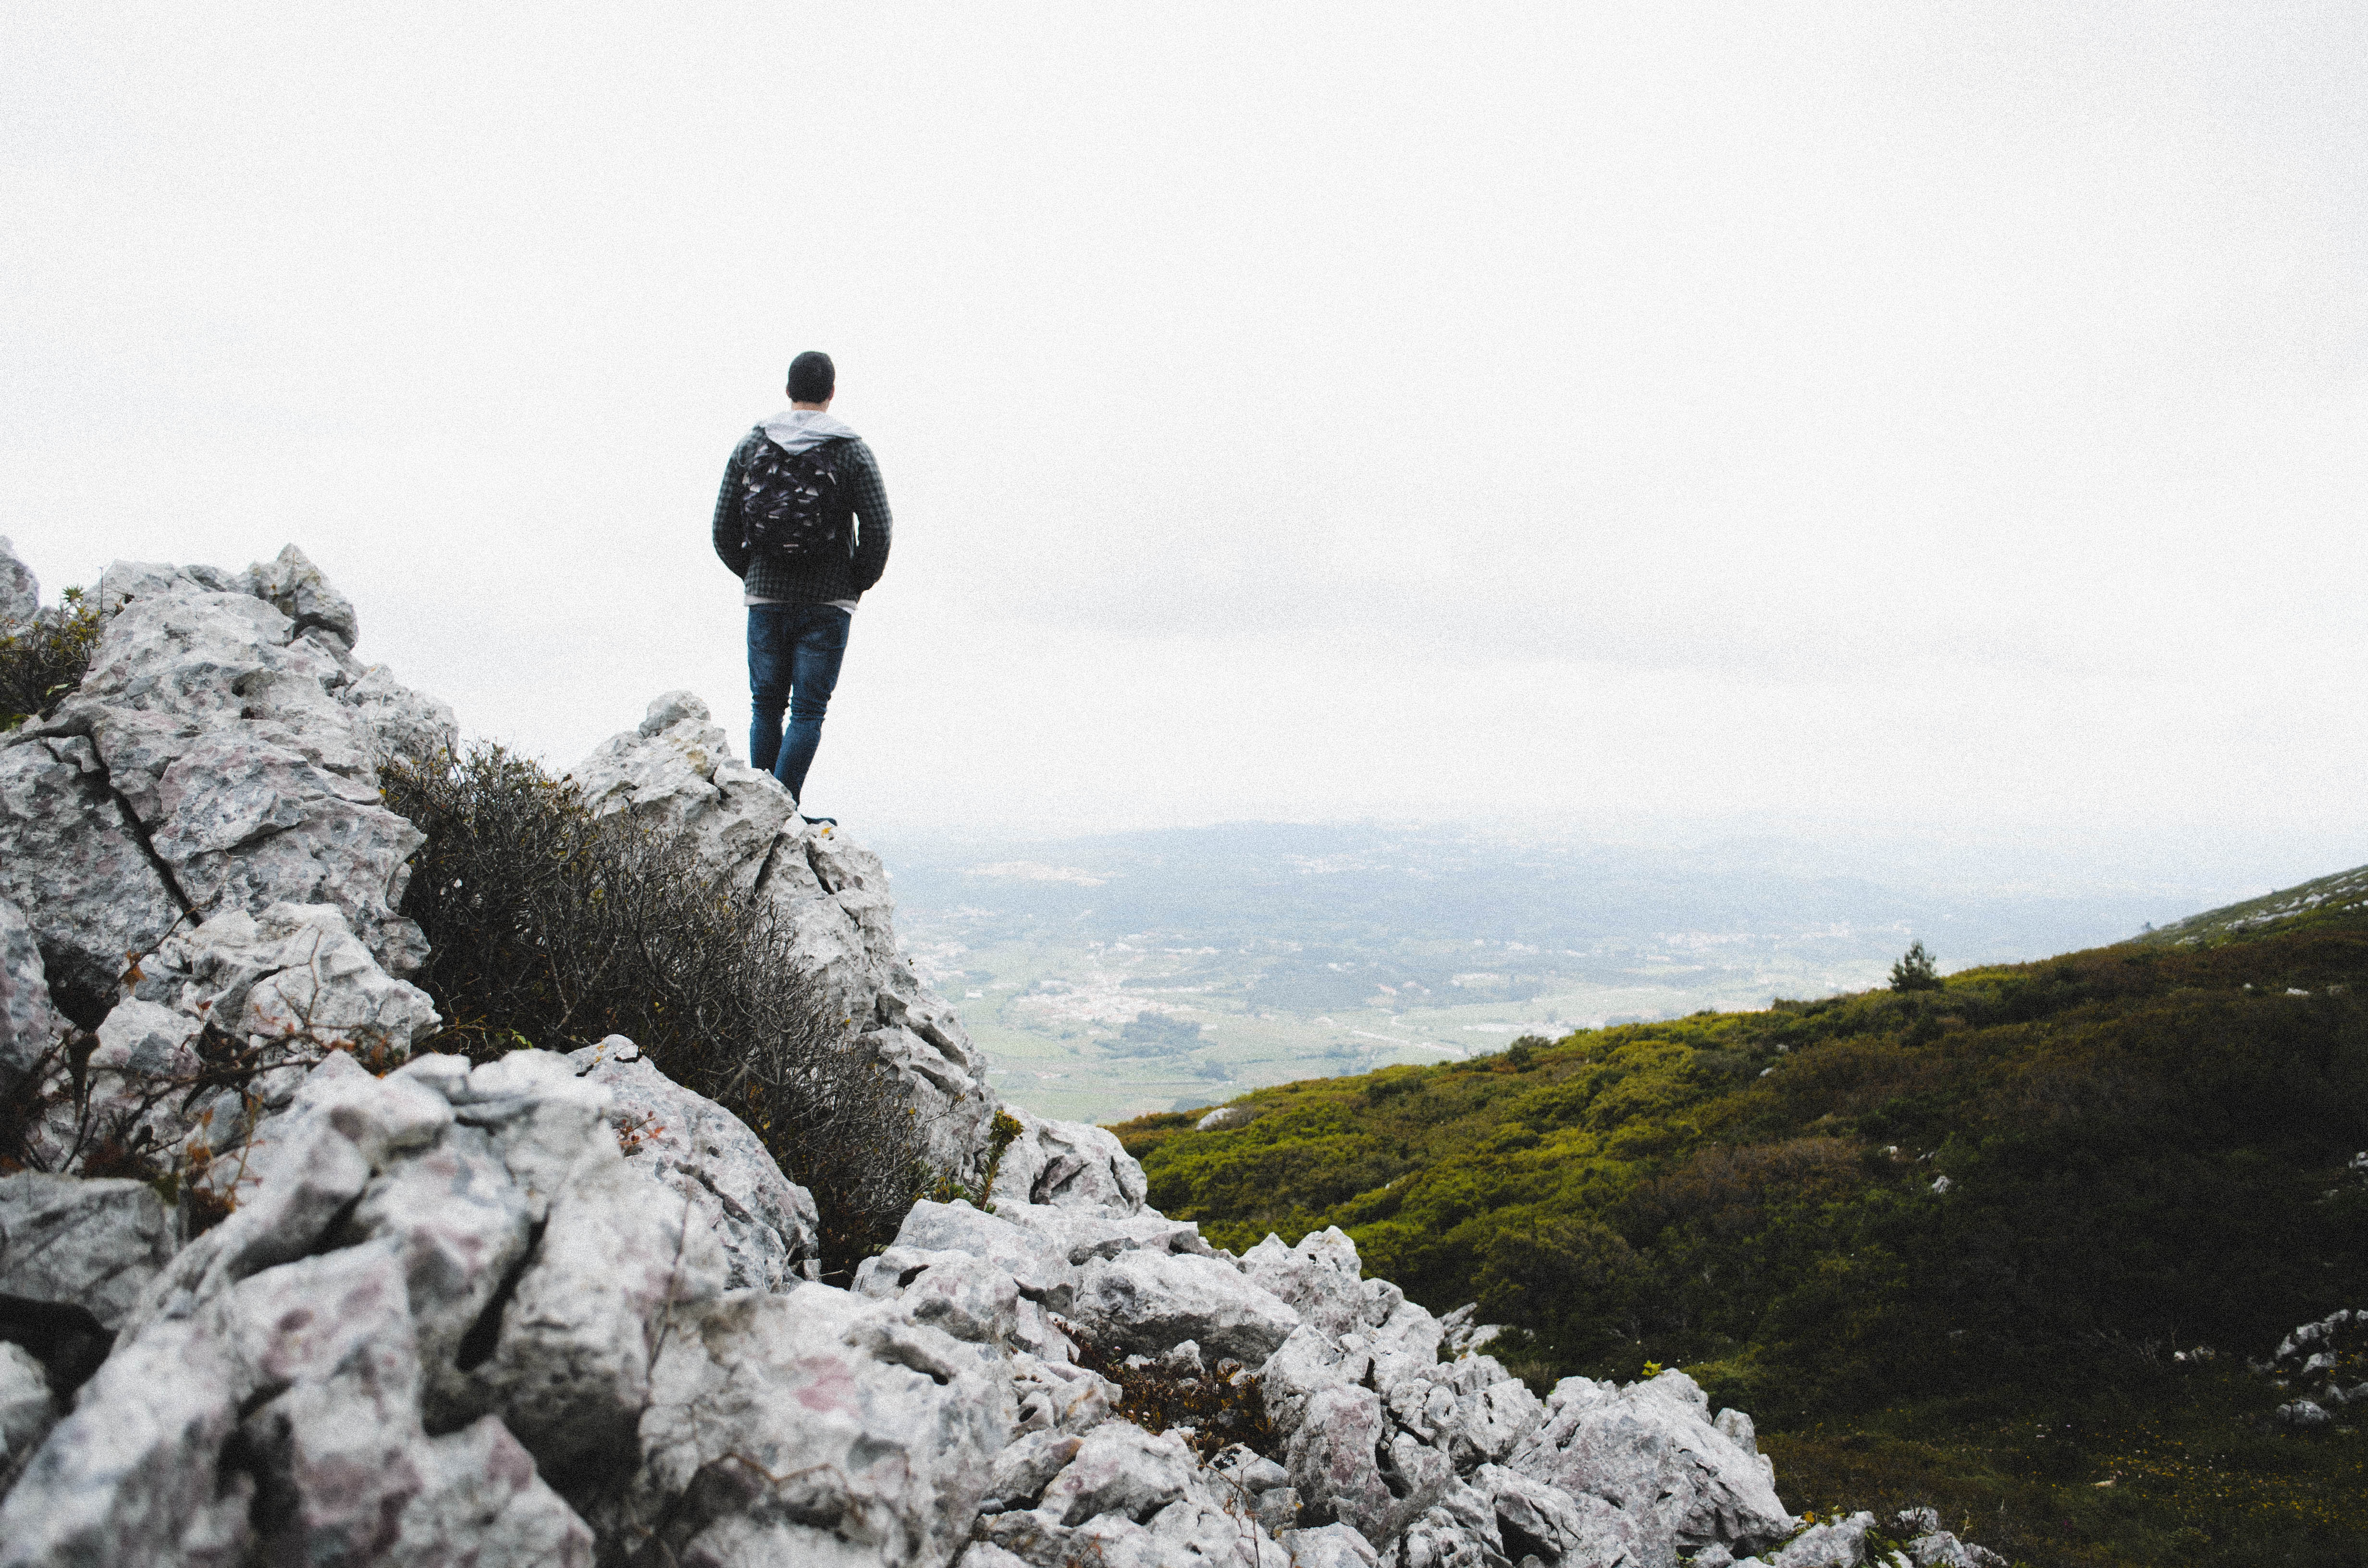
man, nature, rock, walking, person, mountain, snow, winter, adventure, mountain range, cliff, weather, season, ridge, summit, rocks, mountainous landforms